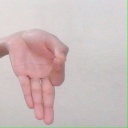
अक्षर: ज्ञ